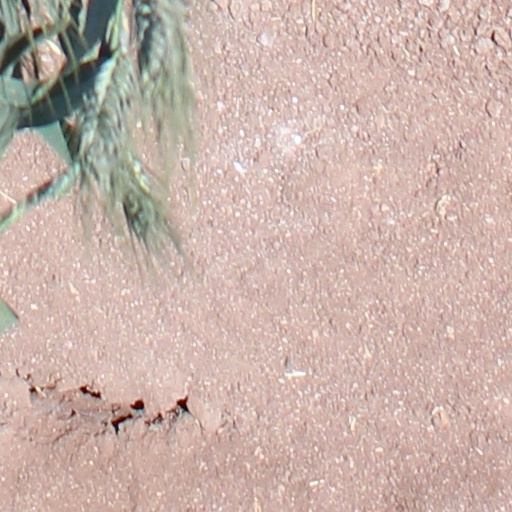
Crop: wheat